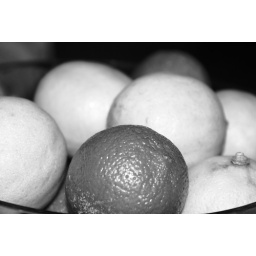
my table centerpiece in black and white with the flash on.